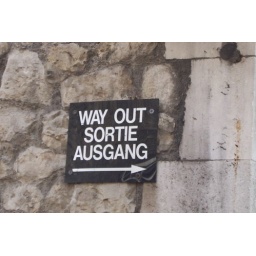
a sign in three different languages at the tower of london